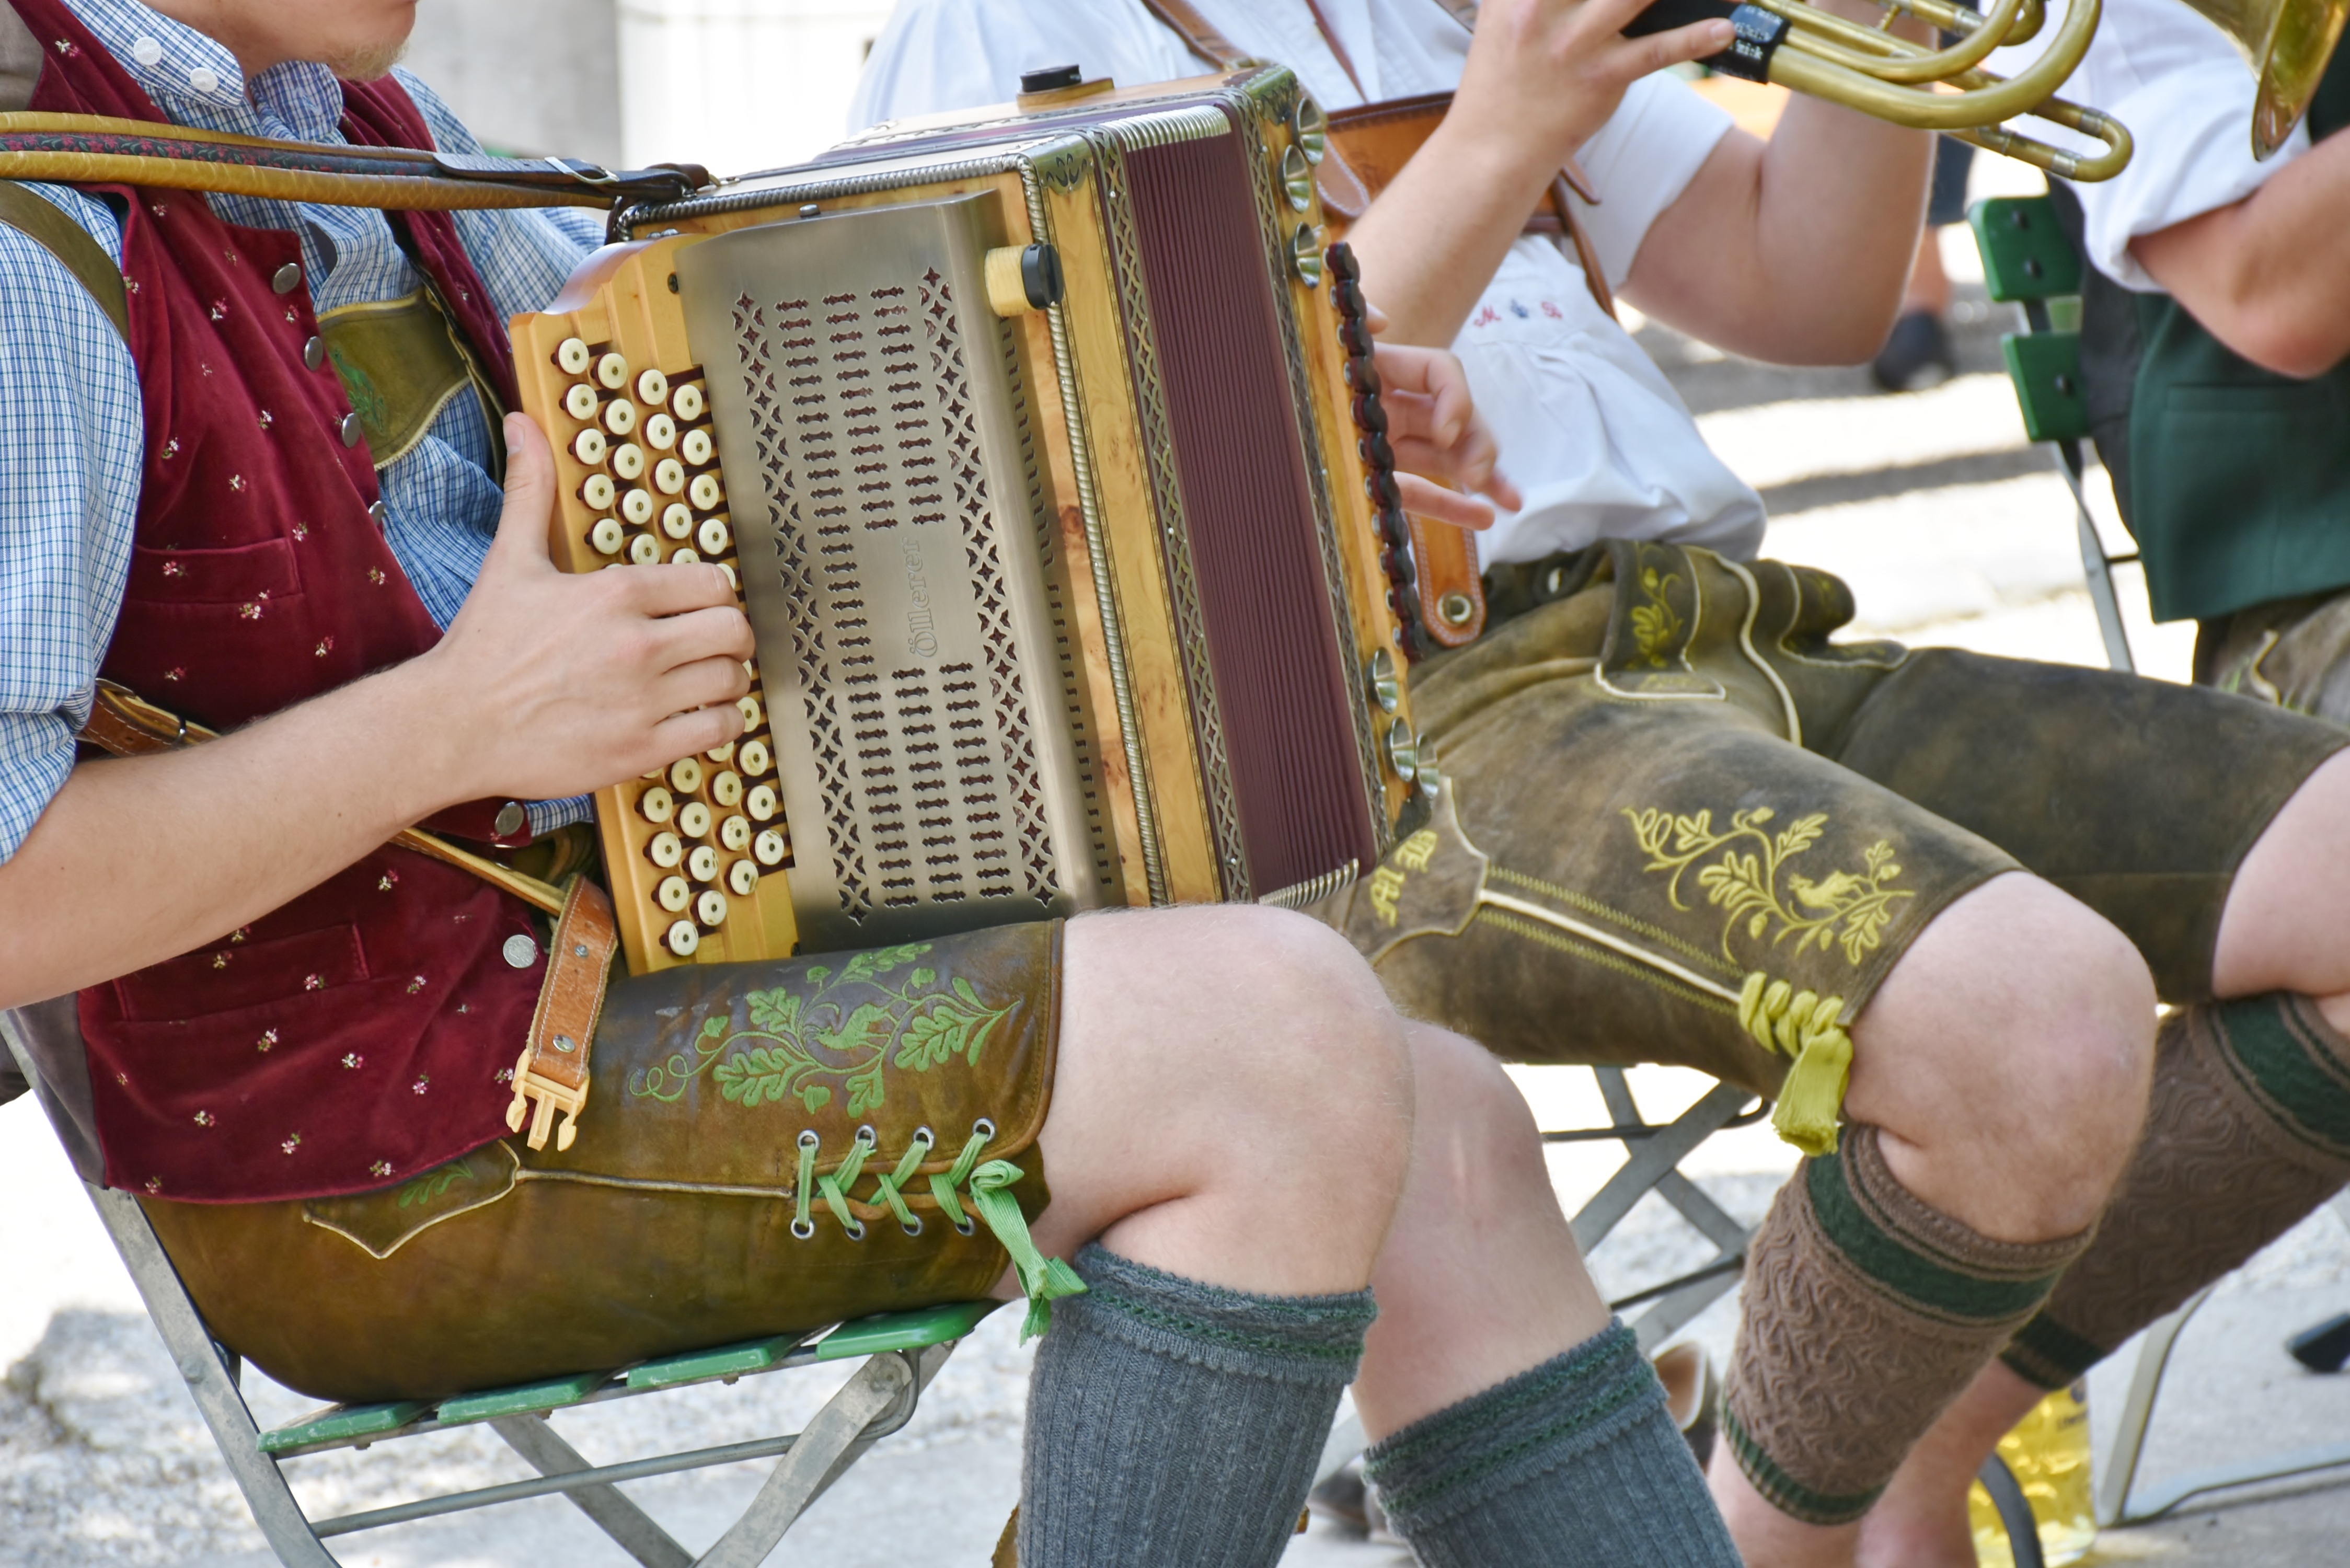
music, shine, instrument, human, celebrate, men, festival, sound, bavaria, musicians, tradition, costume, tuba, traditionally, customs, beer garden, musical instruments, bavarian, leather pants, wind instrument, music band, brass band, blowers